Type 91 torpedo

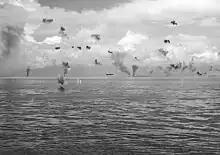
Mitsubishi G4M1s making a torpedo attack at Guadalcanal on August 8, 1942.

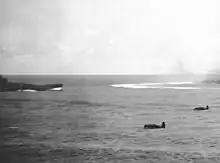
Nakajima B5N2s making a torpedo attack at Santa Cruz on 26 October 1942

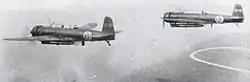
Nakajima B6N2s in formation flight with torpedoes with box type tail stabilizers

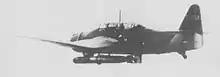
Aichi B7A "Ryusei" carrying torpedo with cross type tail stabilizer plates, 1945

Rear Admiral Seiji Naruse led the team in charge of the initial development of the Type91 aerial torpedo at the Yokosuka Naval Arsenal. The team was known as the "Ninety One Association" and included Lt Cmdr Haruo Hirota, Lt Cmdr Makoto Kodaira (Matsunawa), Naval Assistant Manager Iyeta, Naval Engineer Noma, Naval Engineer Moritoshi Maeda, Lieutenant Hidehiko Ichikawa, and Teruyuki Kawada, a university student who was a naval apprentice.